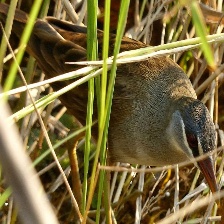
Species: WHITE BROWED CRAKE
Scientific name: AMAURORNIS CINEREA